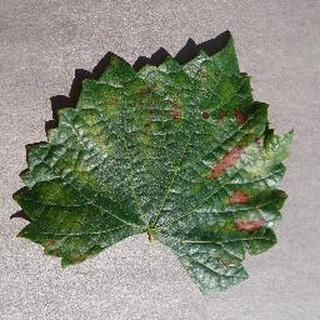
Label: grape_esca_black_measles